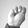
ASL letter: M